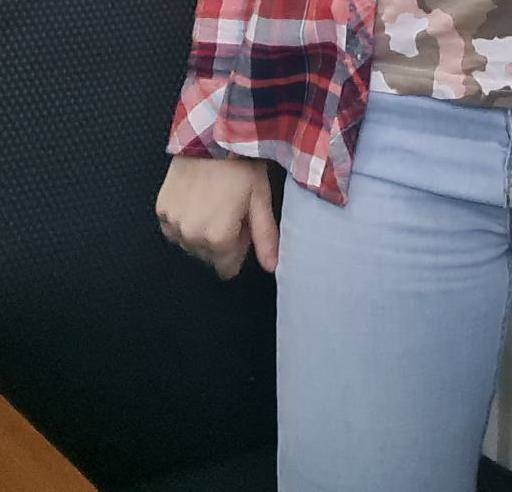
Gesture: no_gesture